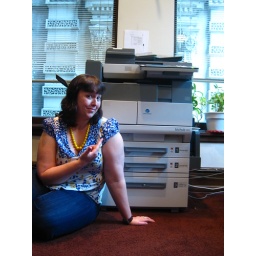
we got a huge copy/scan/fax machine in the office today. it's pretty schnazzy.